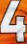
Number: 4